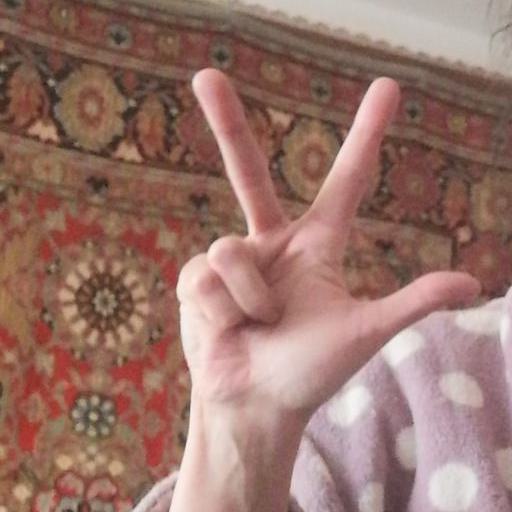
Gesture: three2